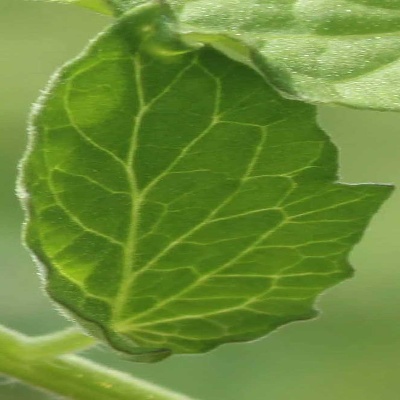
Crop: Tomato
Condition: healthy